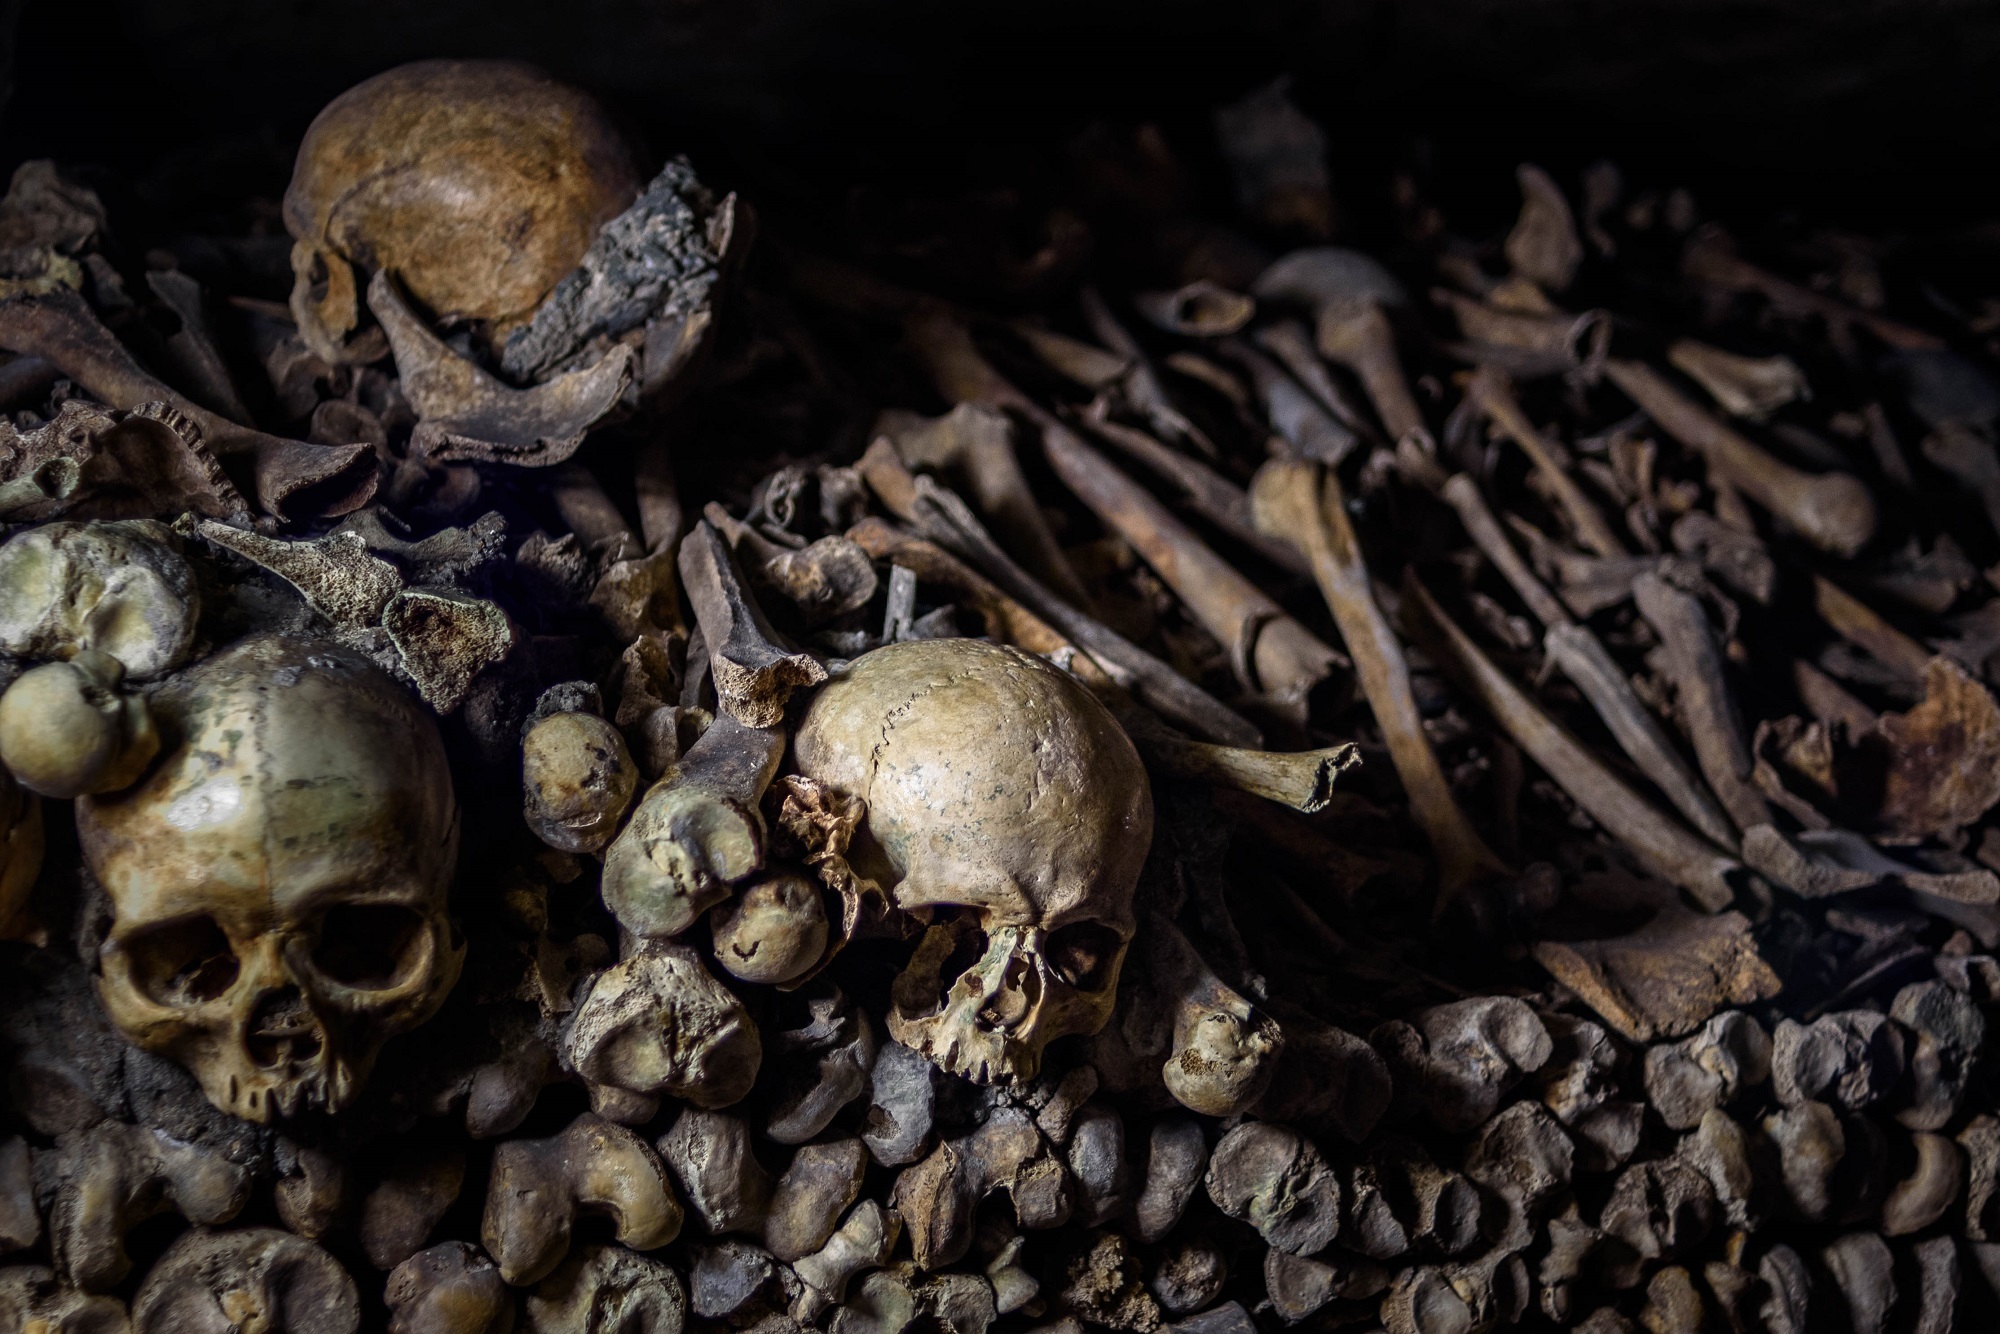
leaf, flower, old, paris, france, wildlife, europe, museum, attraction, cemetery, tourism, fauna, close up, bones, historical, skulls, catacombs, macro photography, tunnels, caverns, underground ossuaries